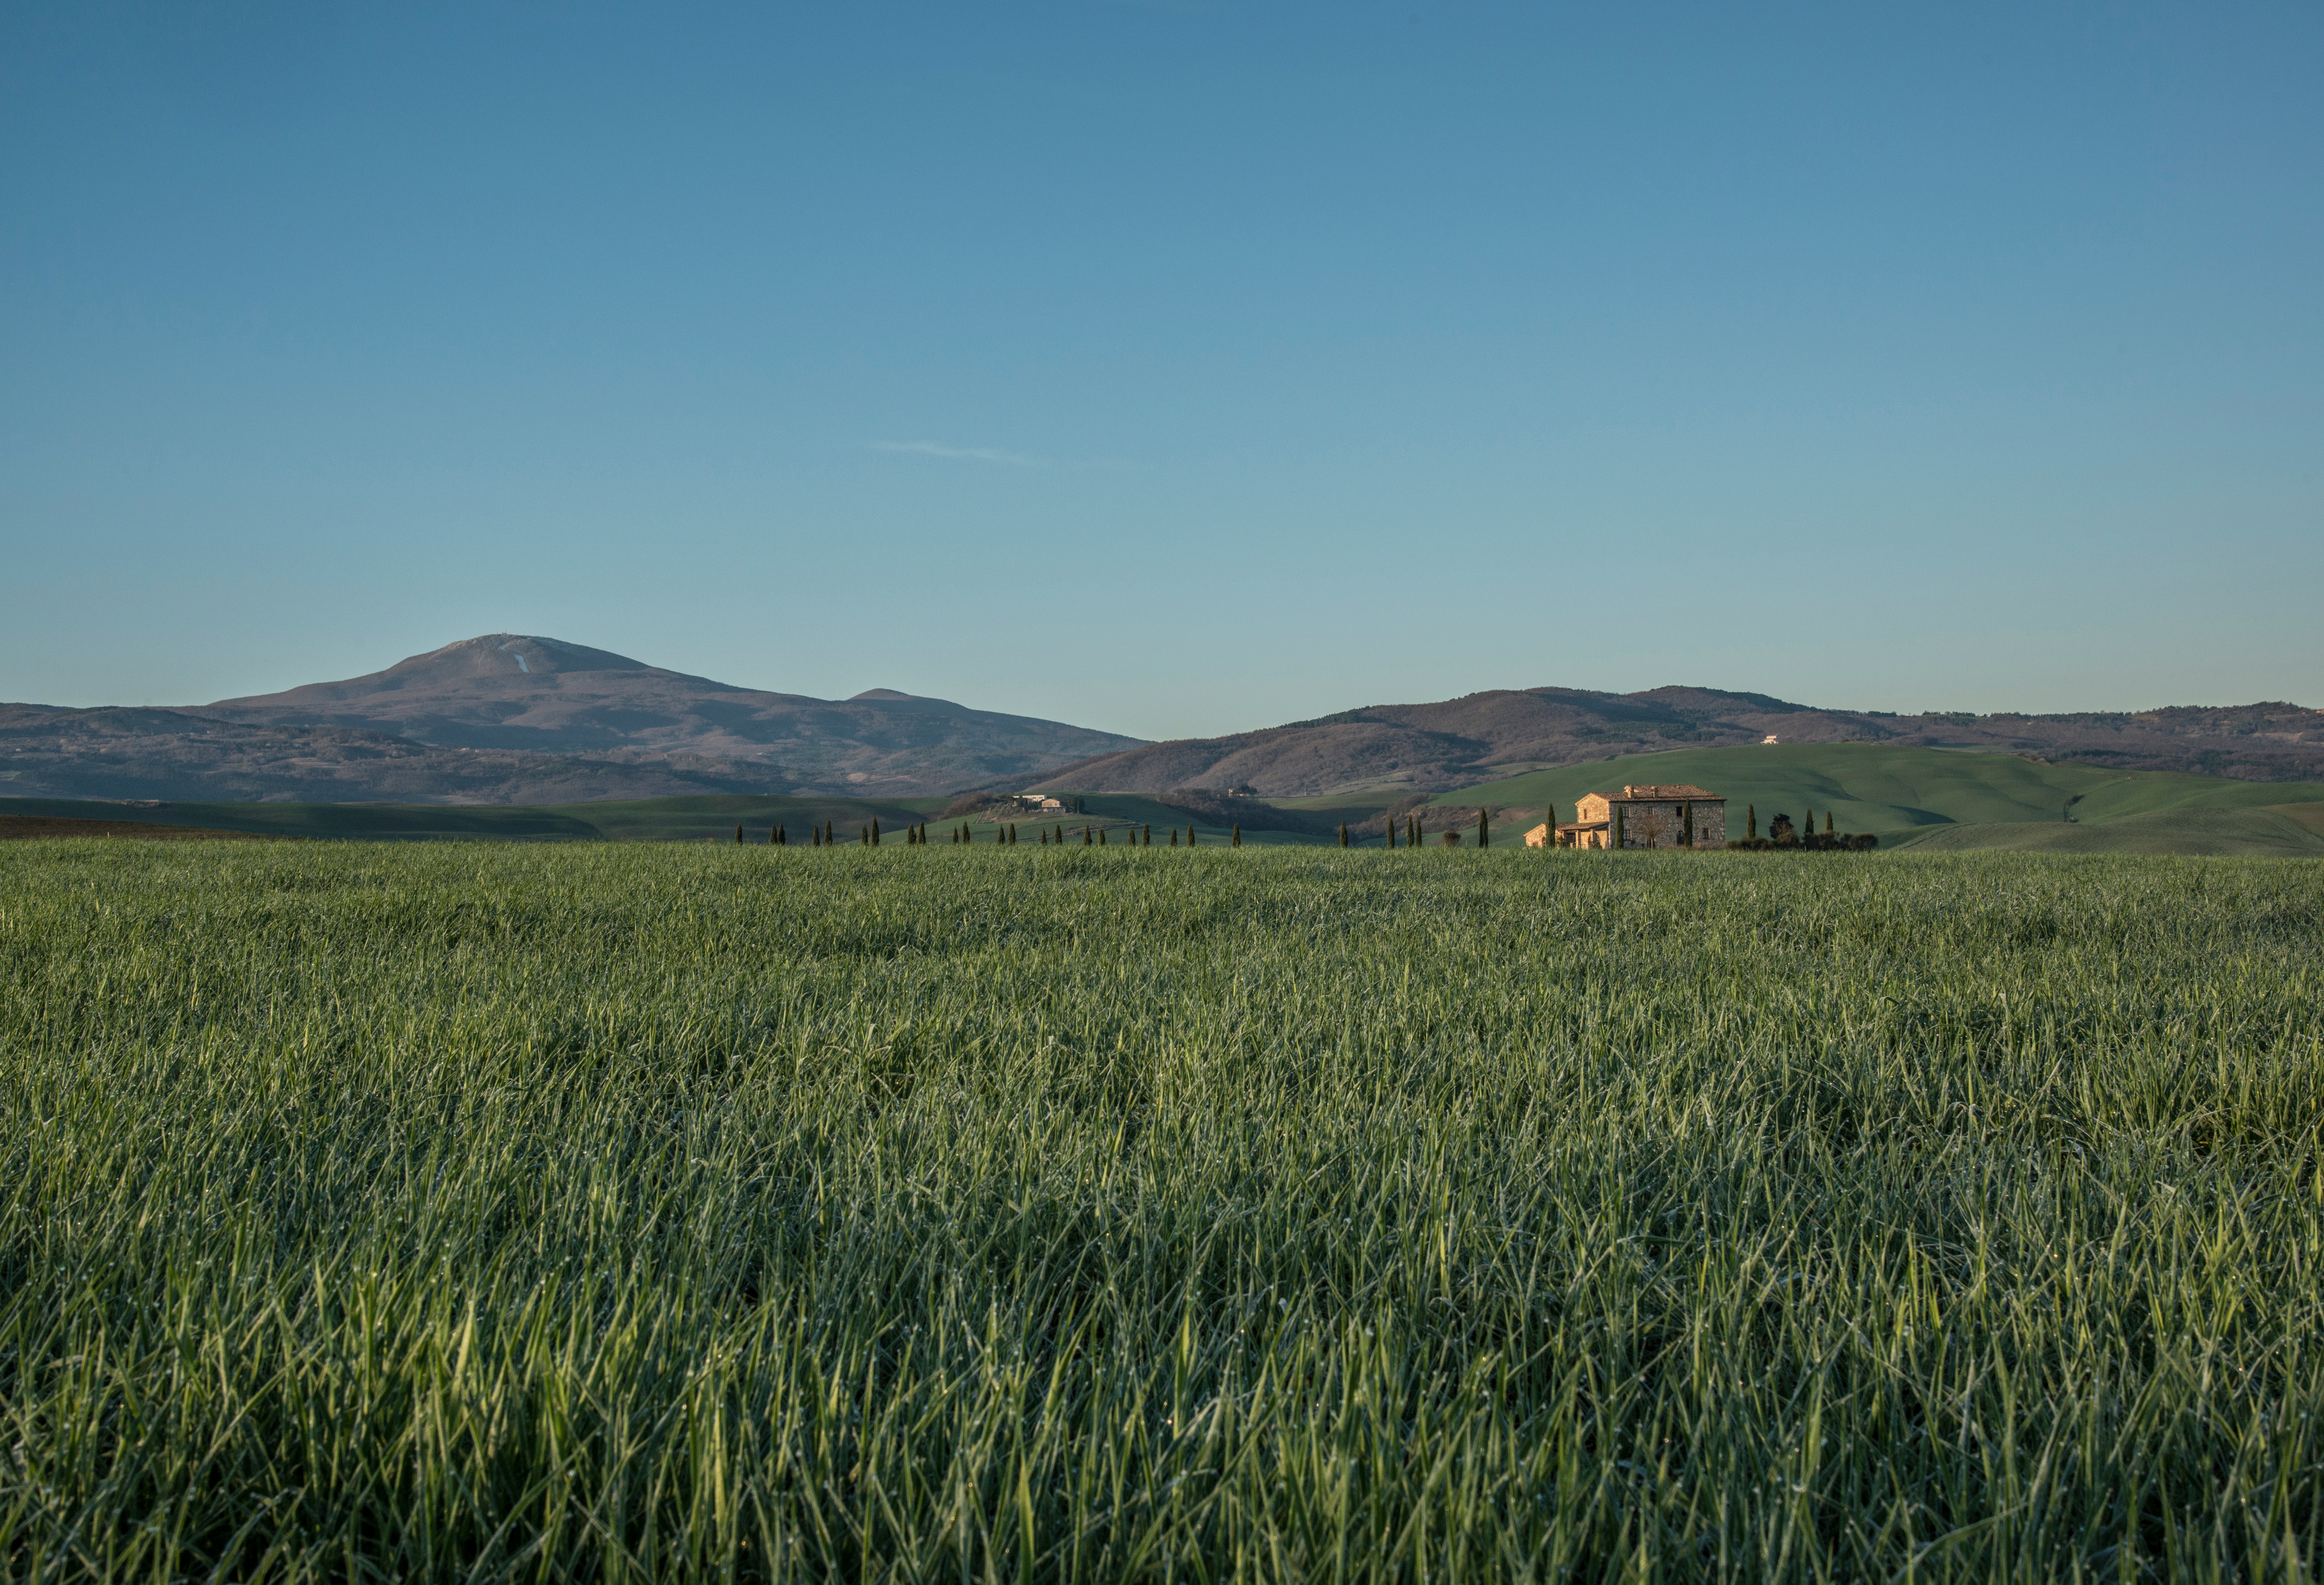
landscape, nature, grass, horizon, mountain, cloud, plant, sky, field, meadow, prairie, morning, hill, crop, pasture, agriculture, plain, grassland, plateau, habitat, ecosystem, steppe, rural area, natural environment, geographical feature, grass family, mountainous landforms